Ubaldo Jiménez

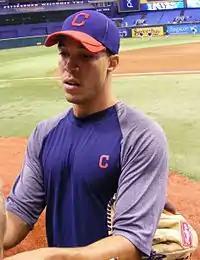
Jiménez signs autographs for fans prior to a game against the Tampa Bay Rays.

On July 31, 2011, Jiménez was traded to the Cleveland Indians in exchange for Alex White, Joe Gardner, Matt McBride and Drew Pomeranz. Tom Verducci wrote in "Sports Illustrated" shortly before the trade "Jimenez has terrific stuff, a powerful frame and the work ethic of a blast furnace" but was working an alarming number of innings in high altitude conditions and putting strain on the Rockies' ace. Jiménez would later recount the difficult days he had with the Rockies organization in a 2012 interview during spring training. "It was kind of hard being with the Rockies. I went through a lot of things people outside the organization don't know. But me and the people in the front office know."